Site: brandenburg
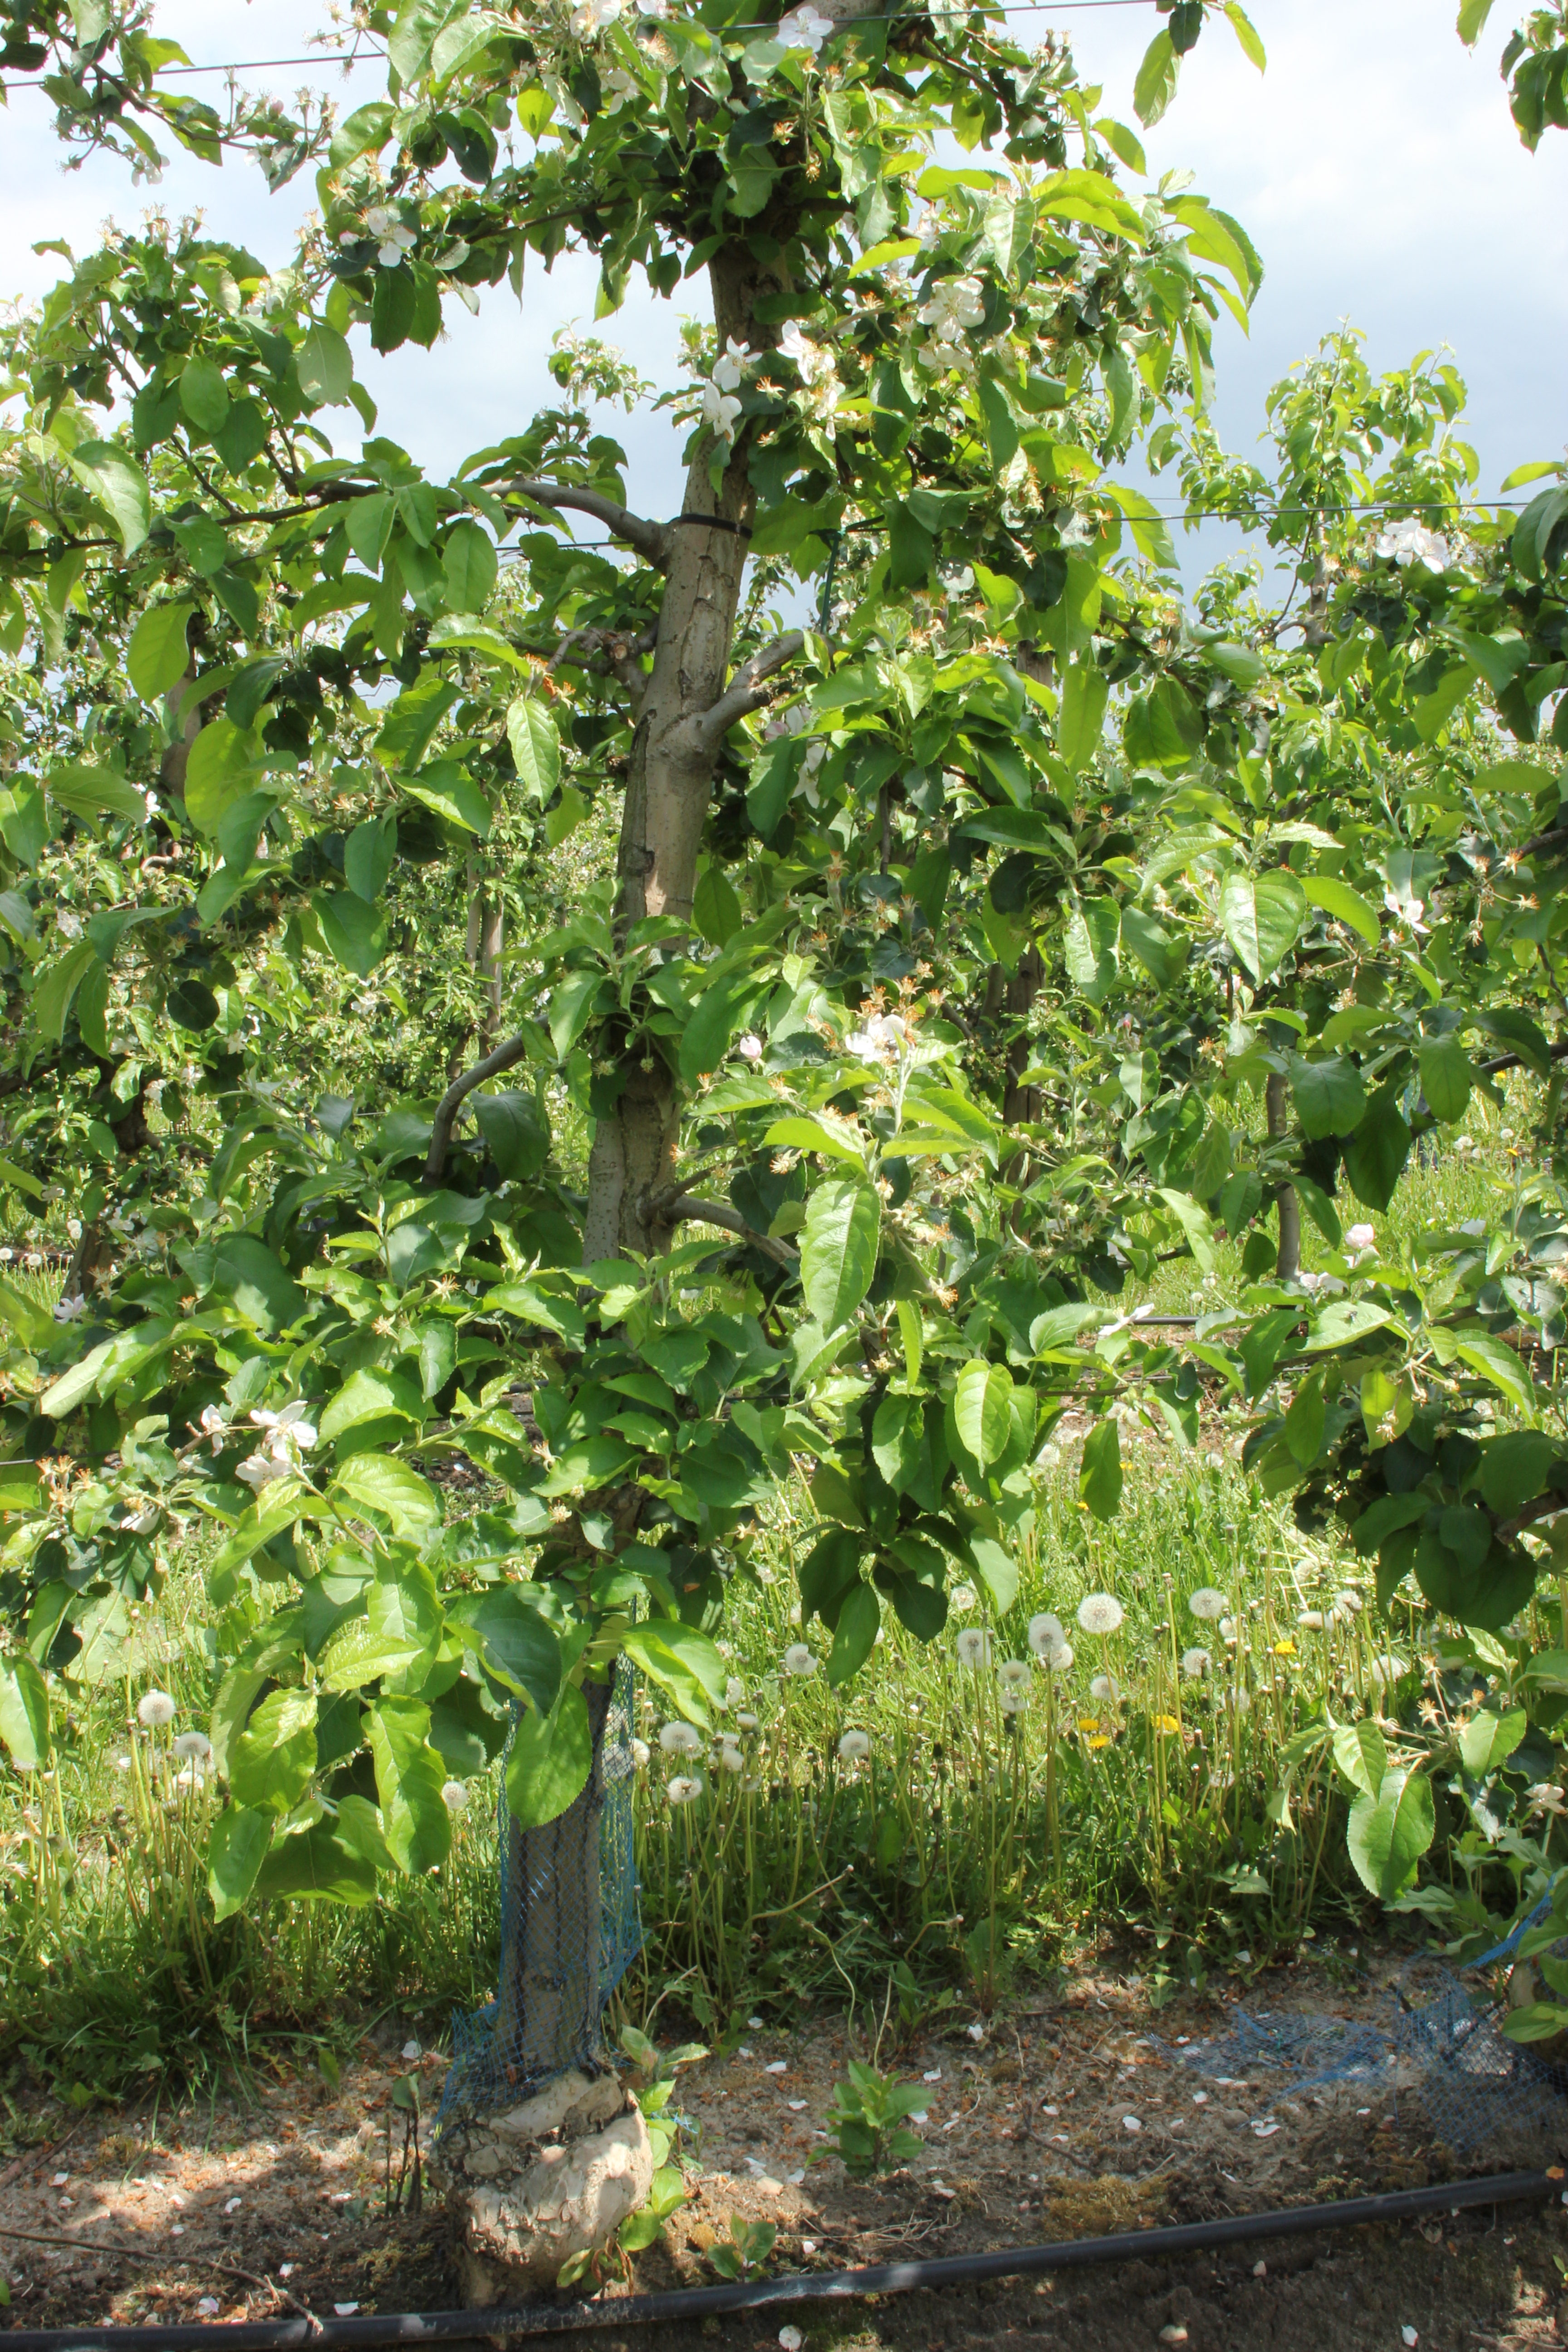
Growth stage (BBCH 67): Flowering